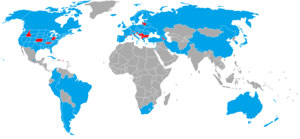
Les lois concernant l'identité de genre/expression, dans le monde. Italiano: Leggi concernenti l'espressione e identità di genere. Bahasa Melayu: Undang-undang mengenai pengenalan/ungkapan jantina dalam dunia. 中文: 世界上关于性别身份/表达的法律